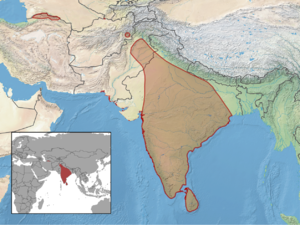
Oligodon taeniolatus est une espèce de serpent de la famille des Colubridae.